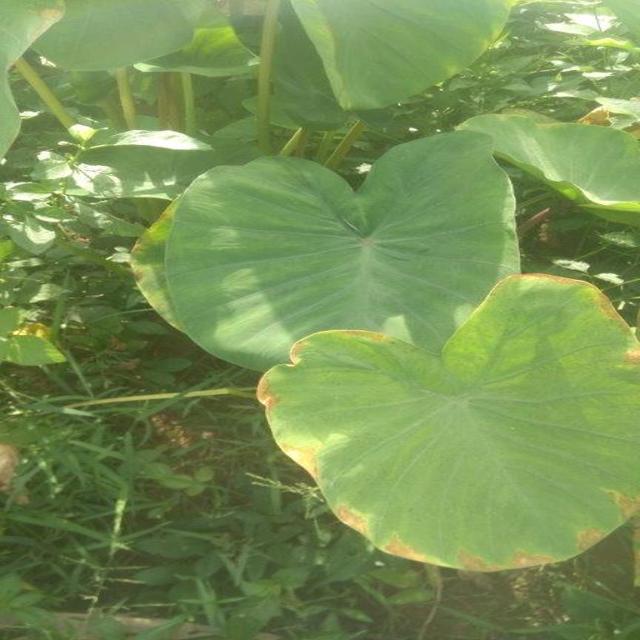
Label: Mid_Blight